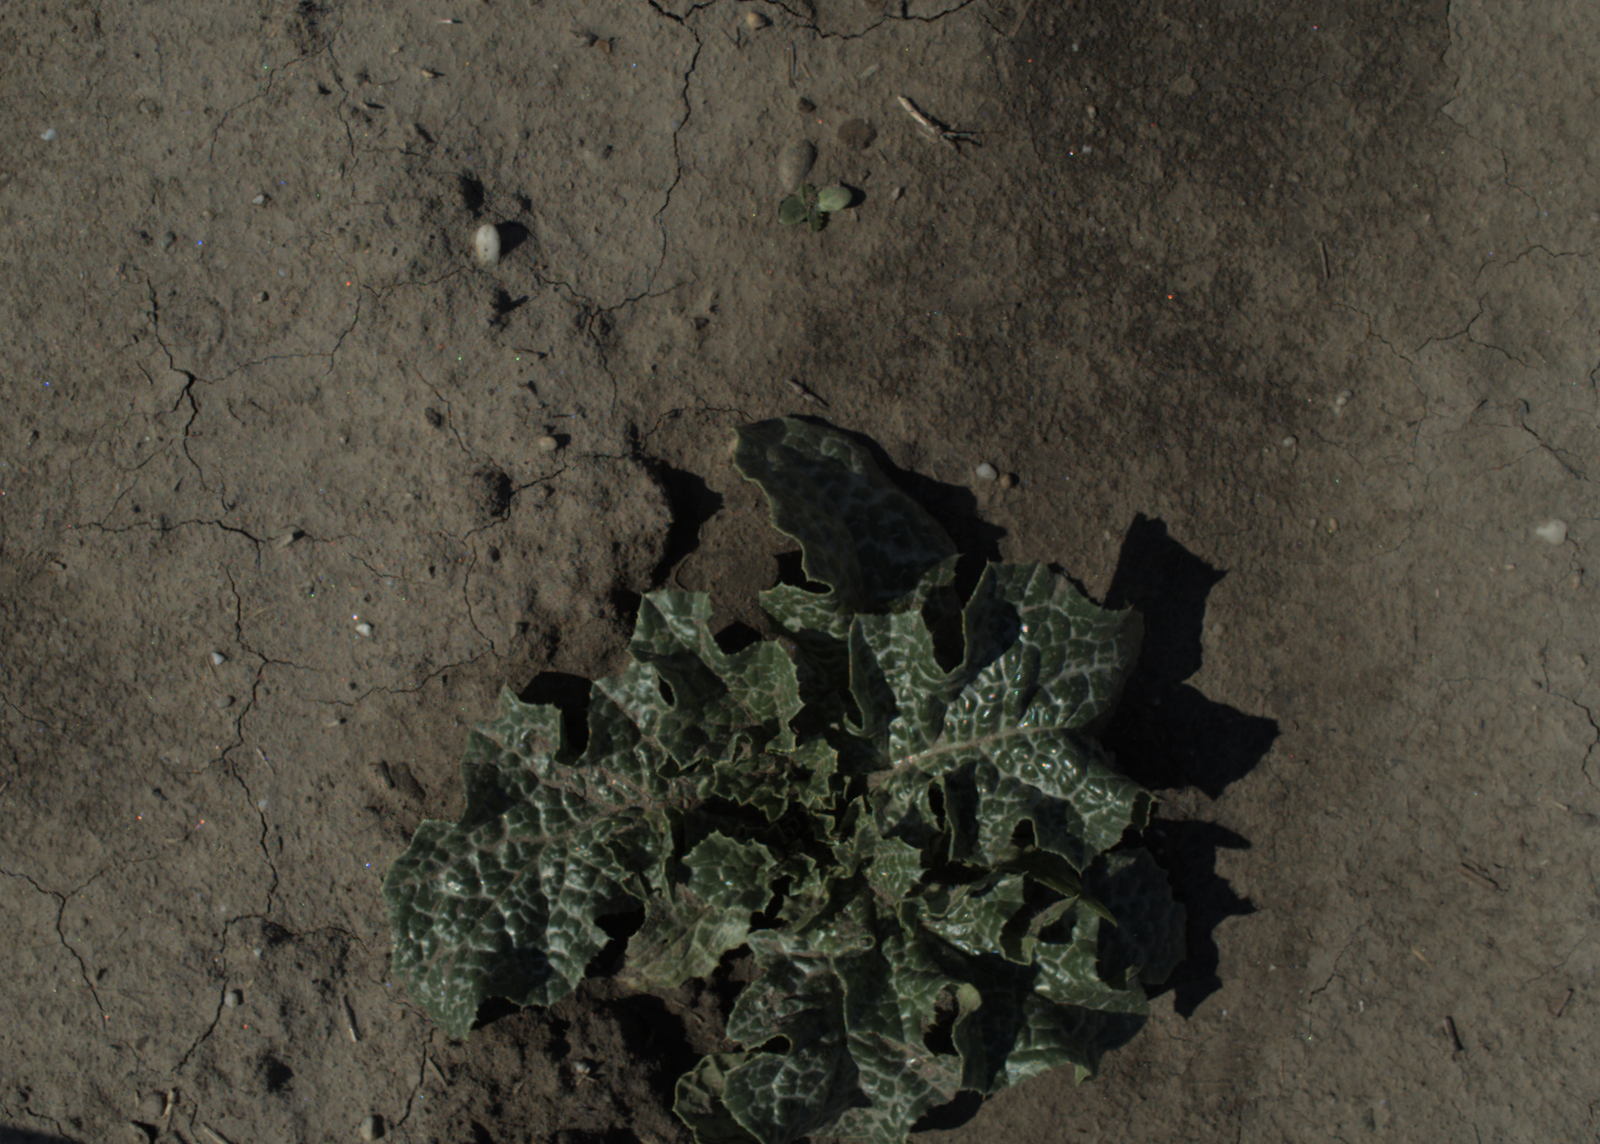
Capture date: 15.07.2021 09:54:23
Weather: sunny
Wind: light
Seeding date: 08.06.2021
Plant canopy height (mm): 962